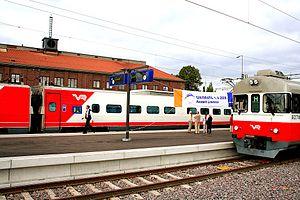
La Voie ferrée Kerava–Lahti est une voie ferrée du réseaux de chemin de fer finlandais qui va de Kerava à Lahti.